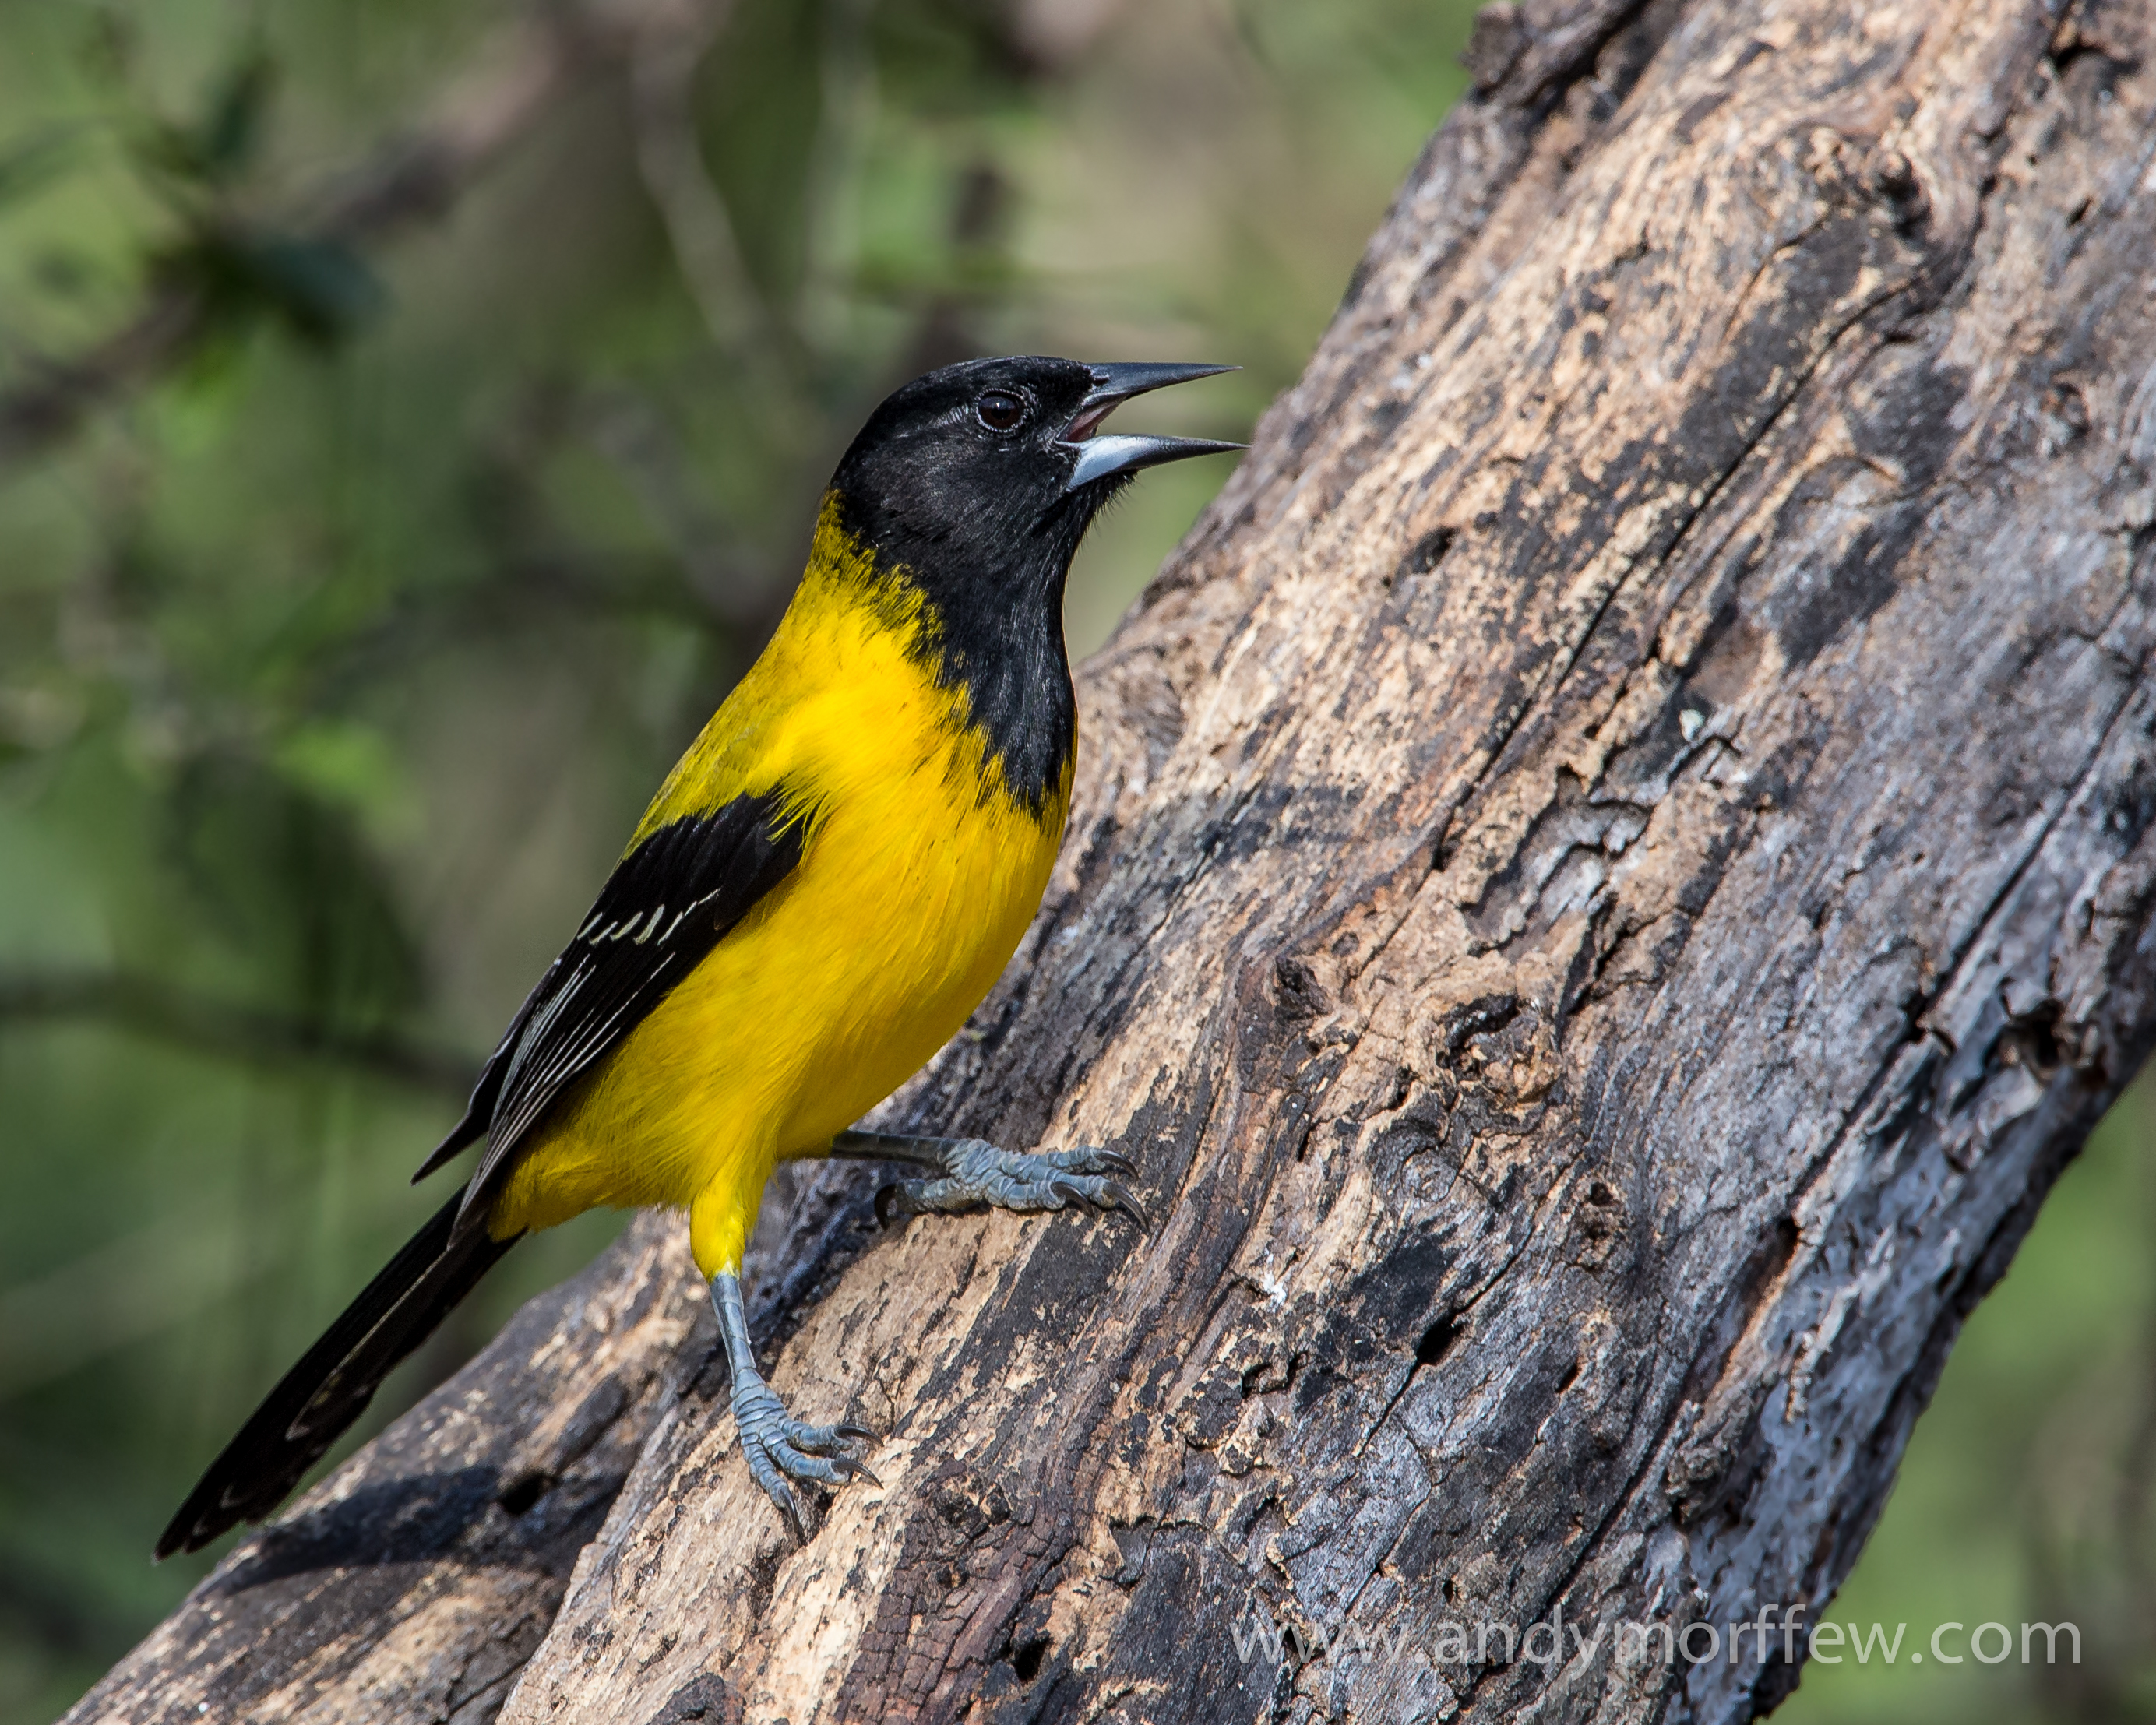
nature, bird, wildlife, beak, fauna, vertebrate, blinkagain, texas, finch, andymorffew, morffew, naturethroughthelens, salineno, audubonsoriole, perching bird